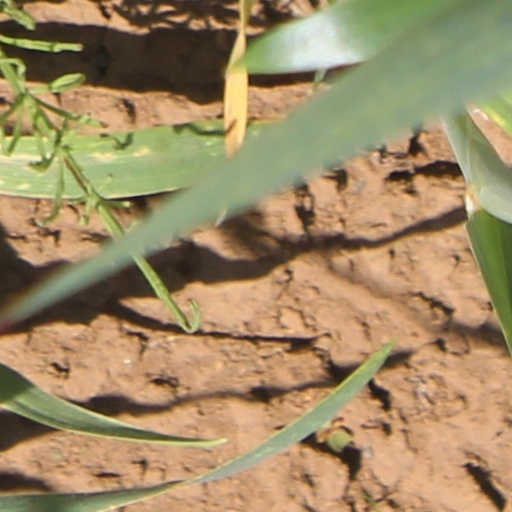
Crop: wheat